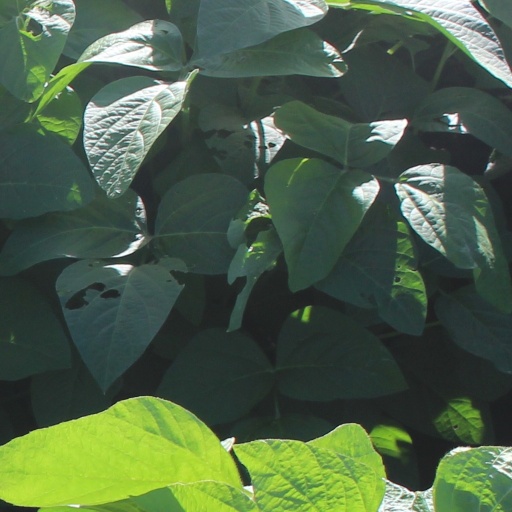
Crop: soybean